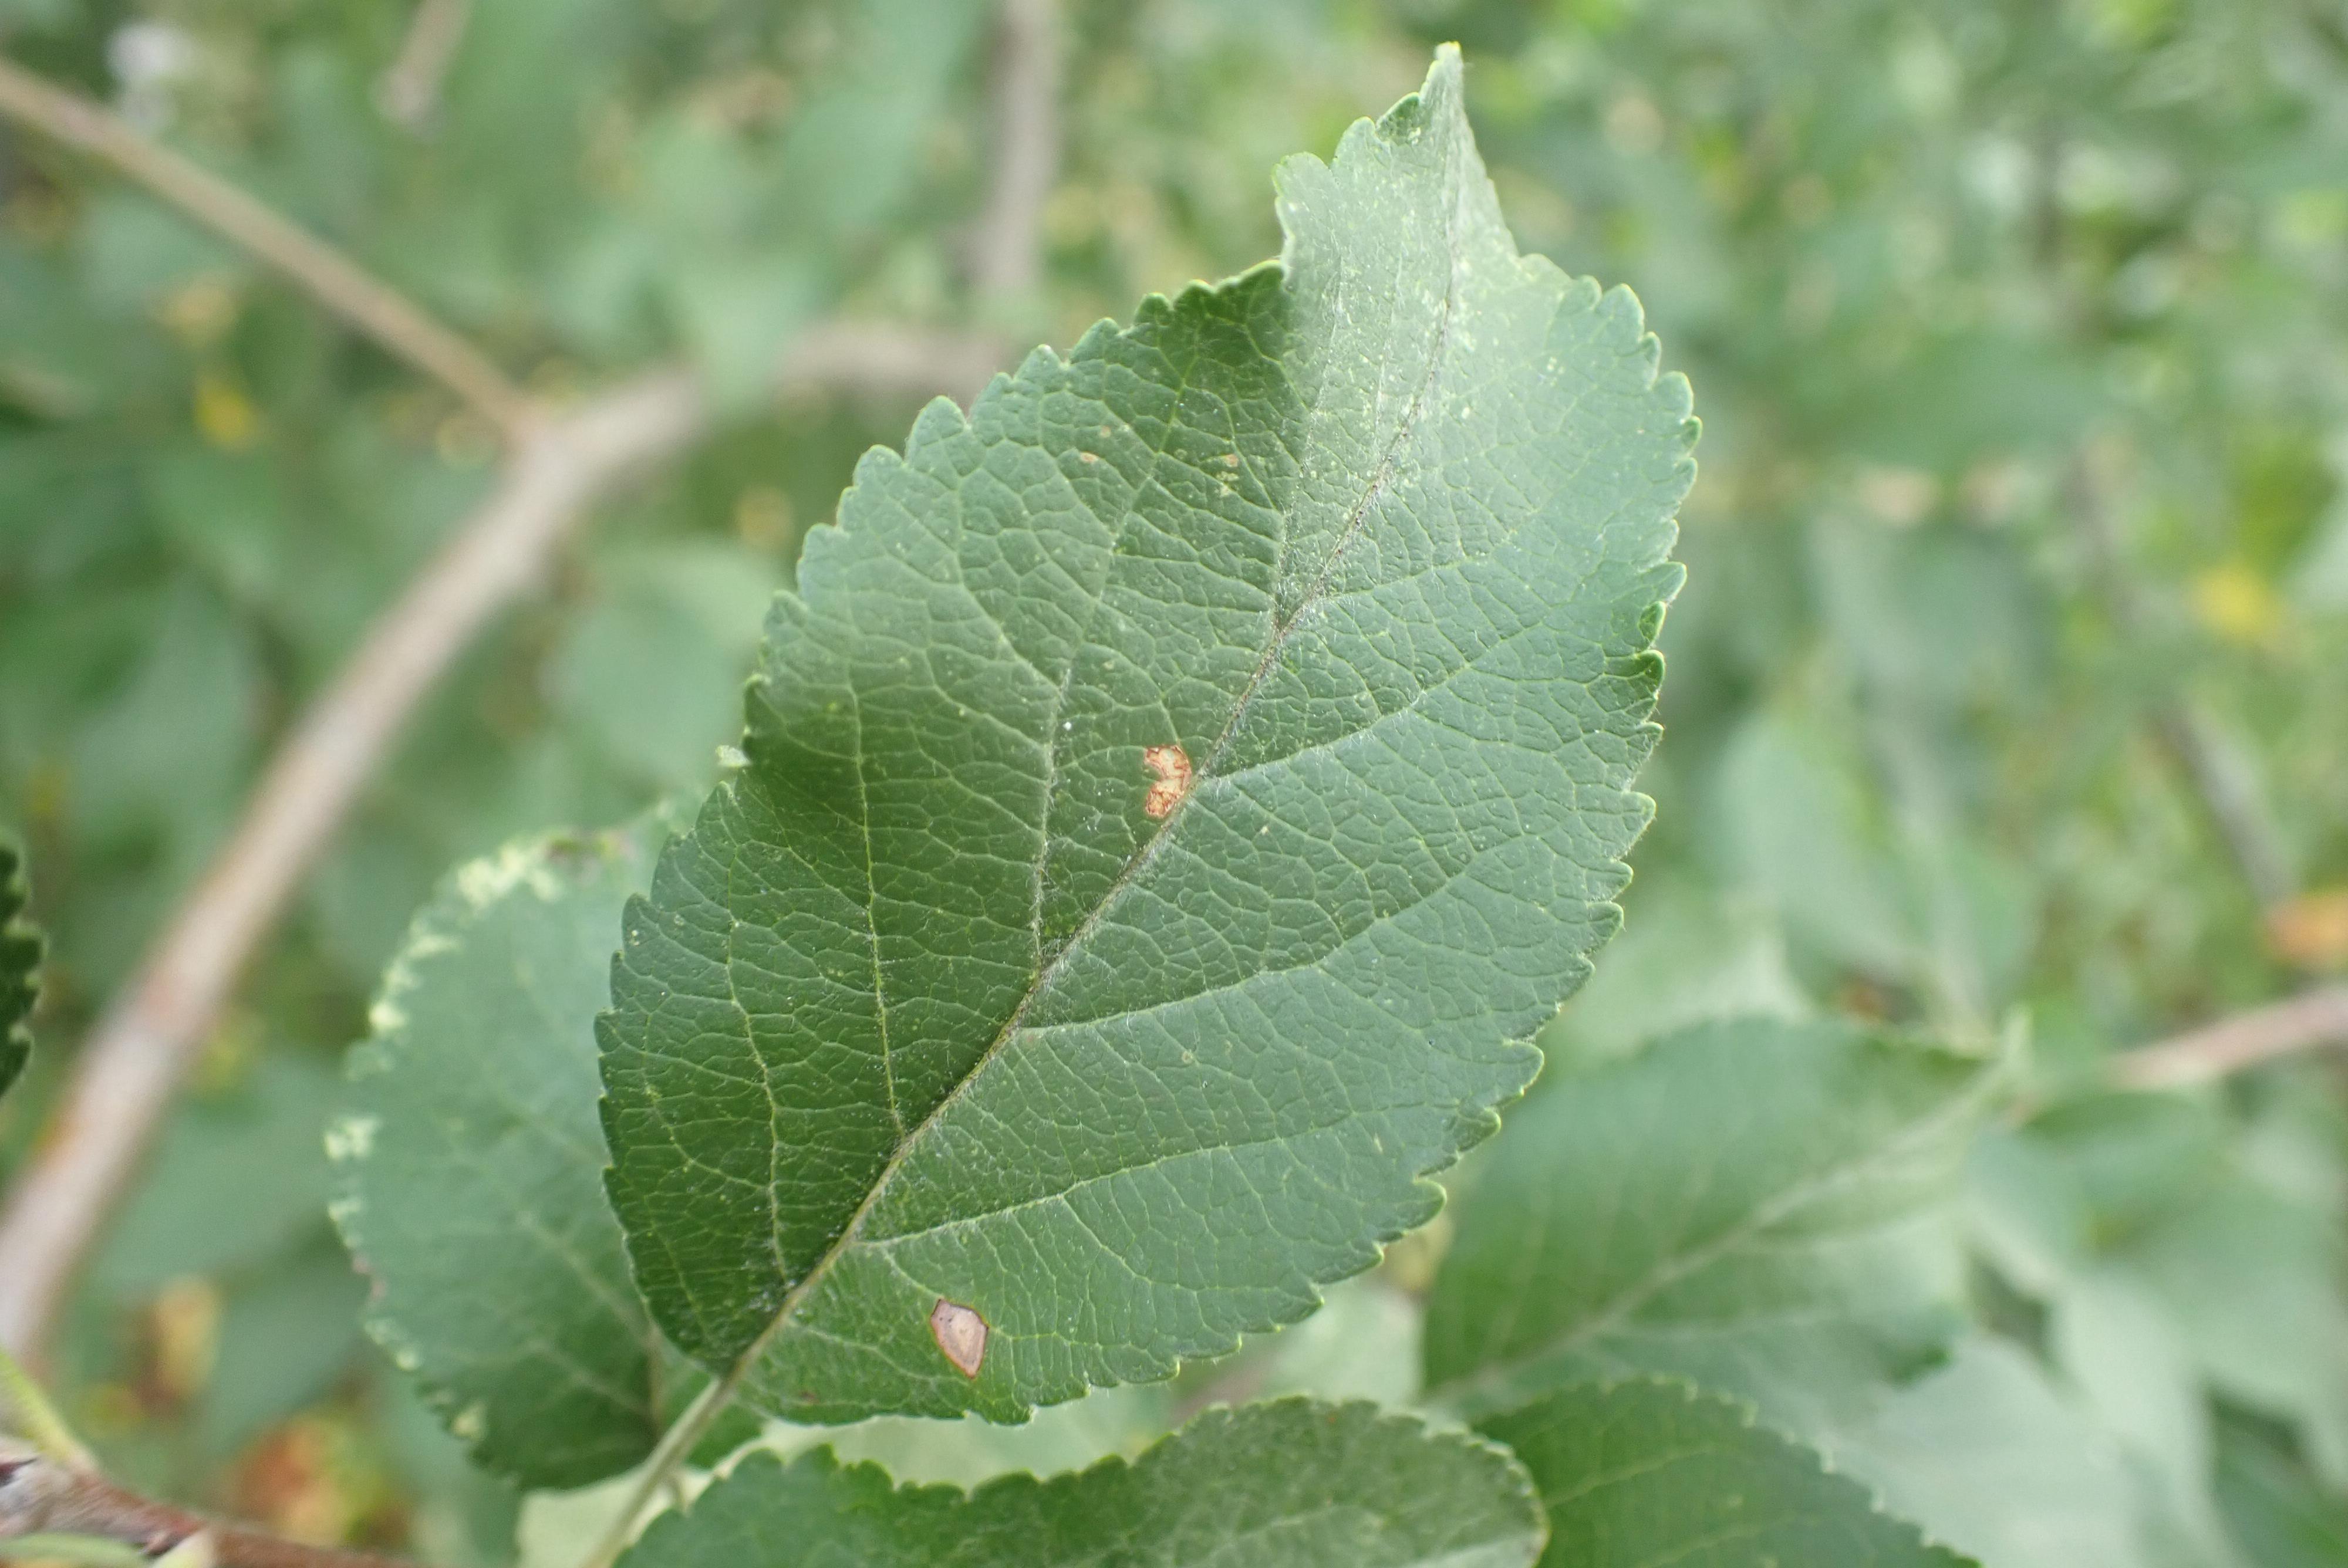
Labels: complex